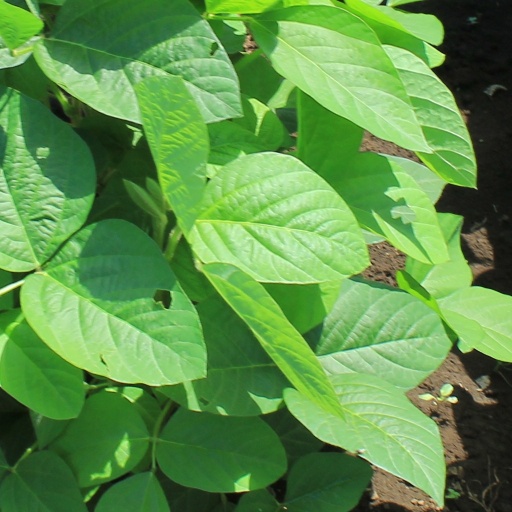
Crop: soybean